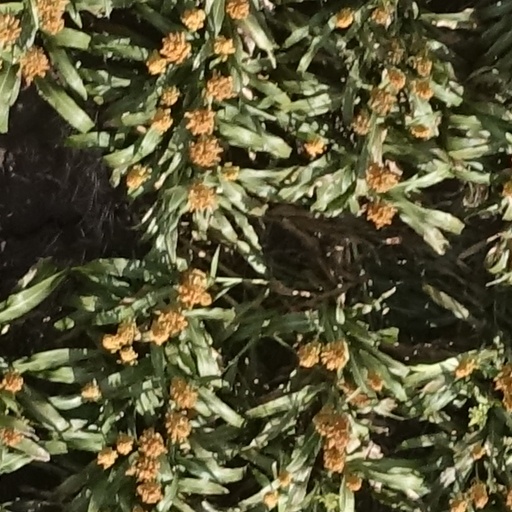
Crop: sorghum